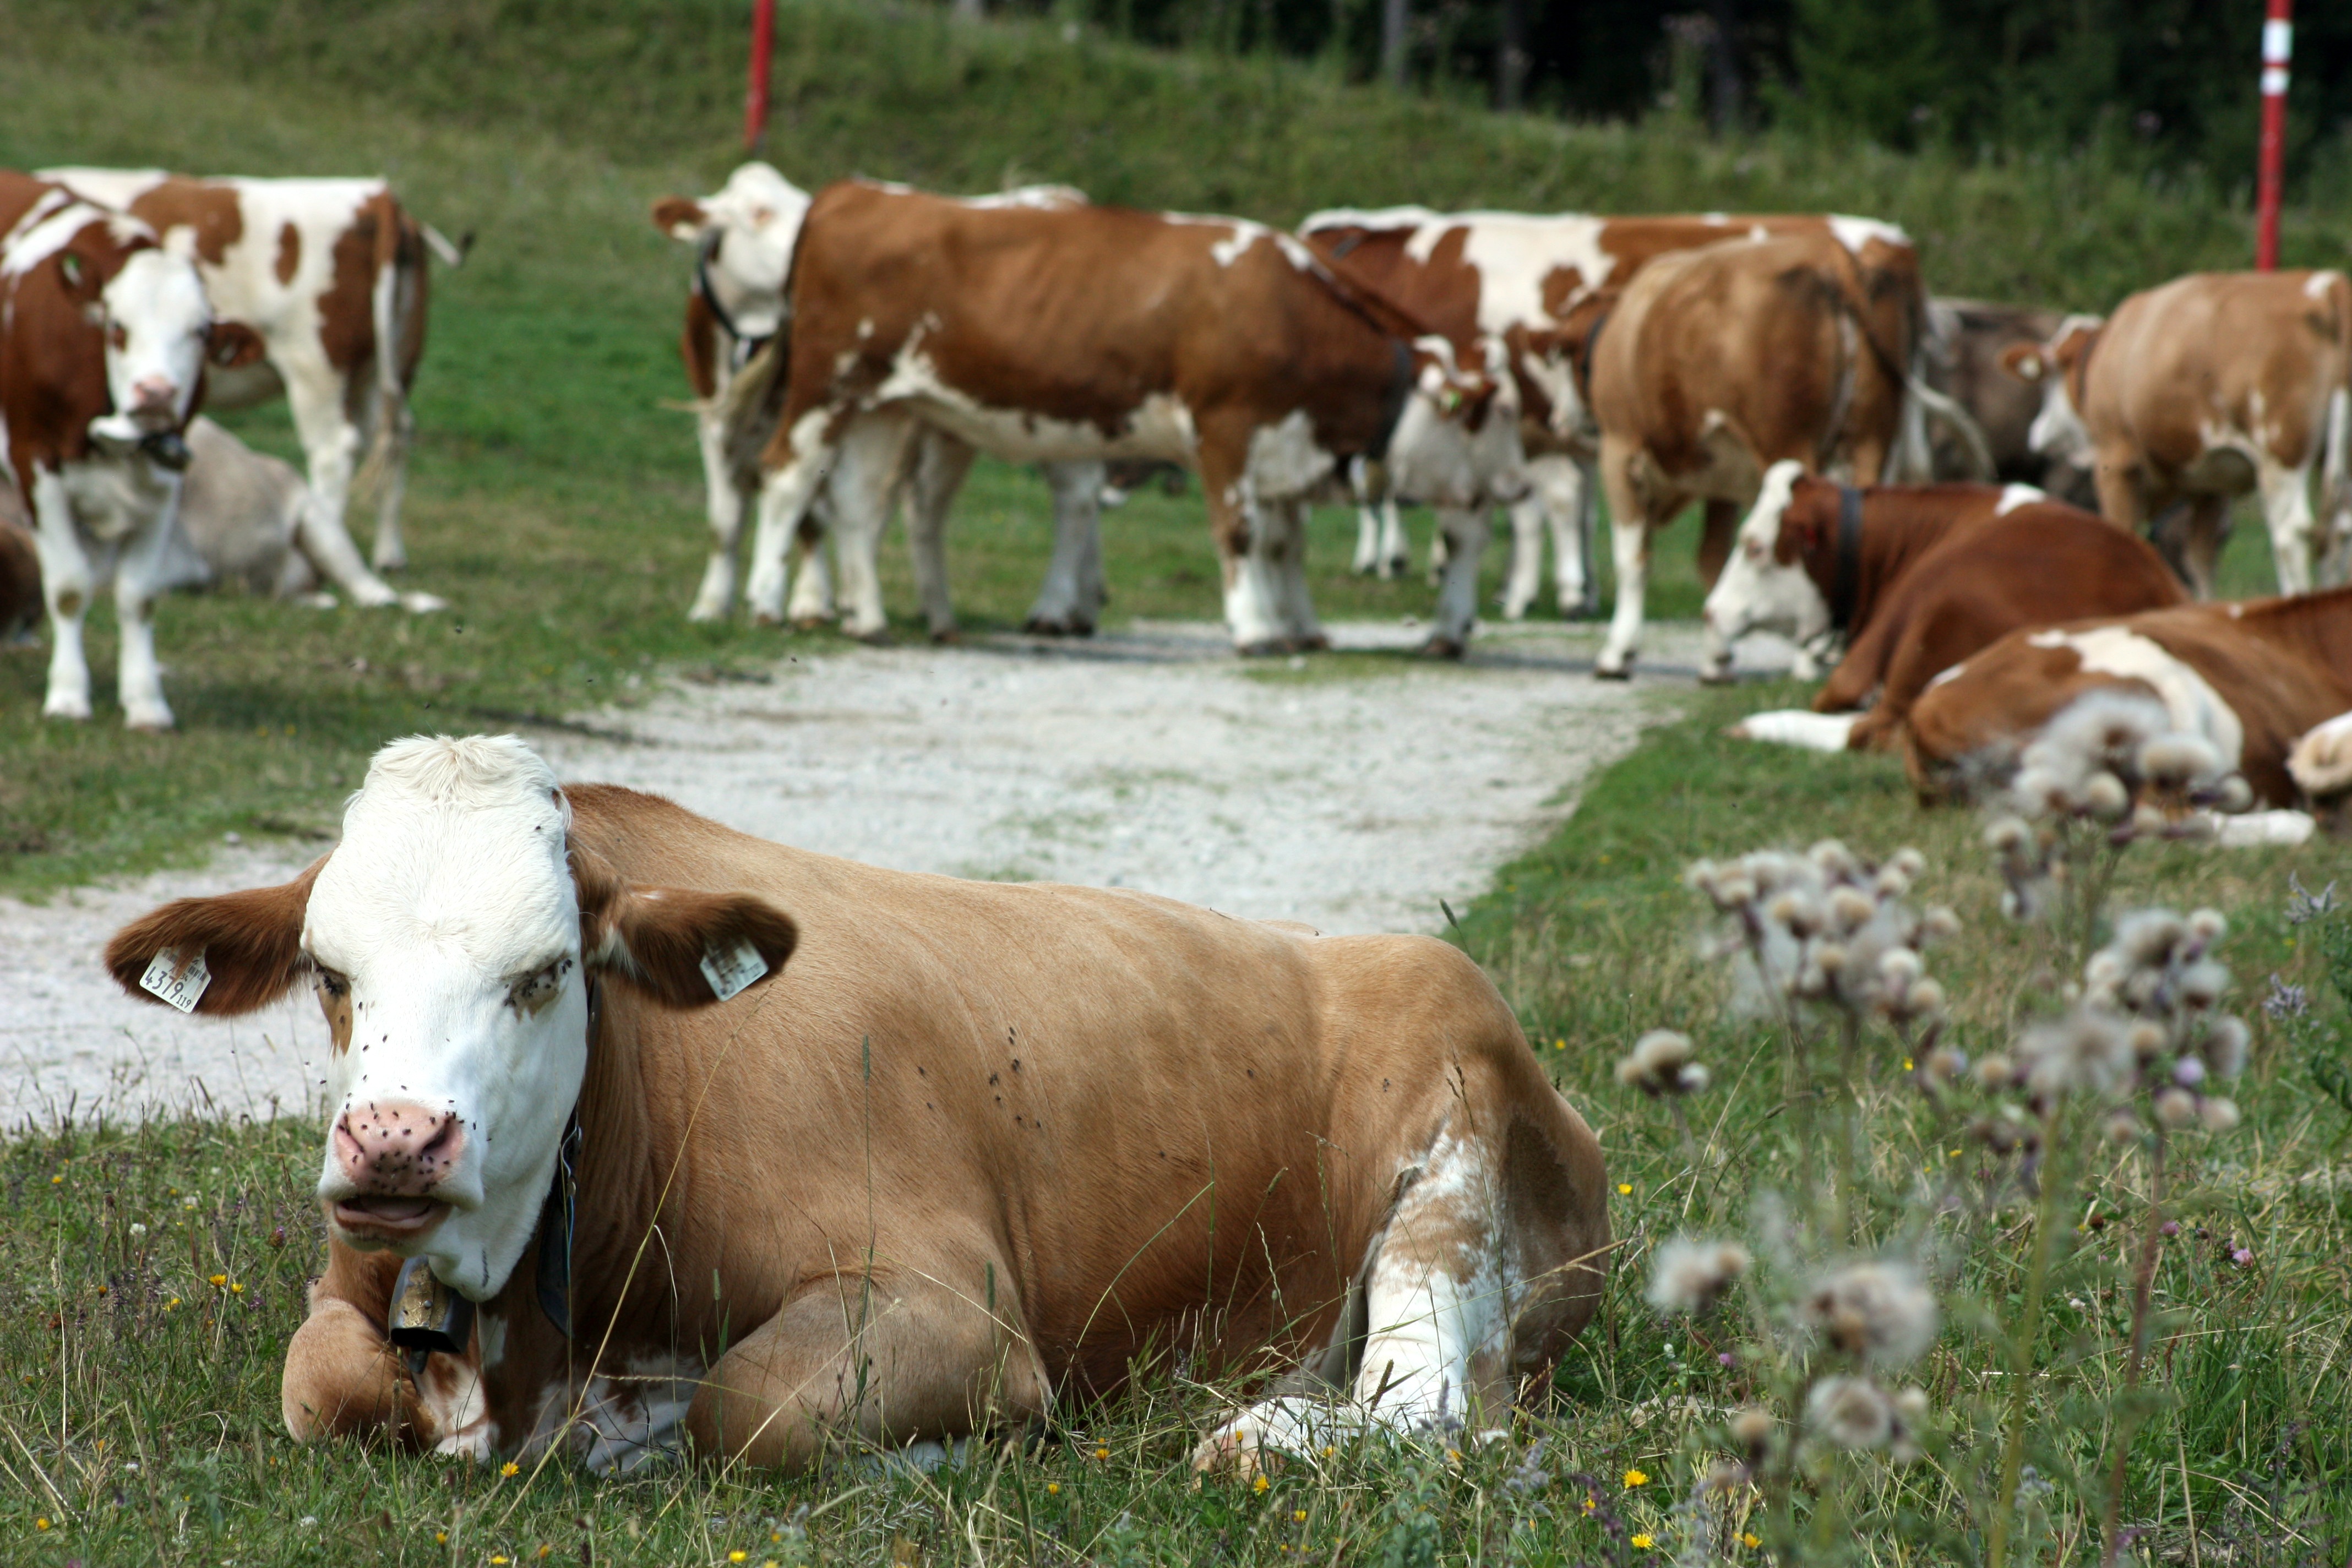
grass, trail, field, farm, meadow, cow, herd, pasture, grazing, mammal, fauna, grassland, vertebrate, alm, tyrol, dairy cow, cattle like mammal